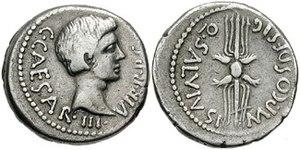
Quintus Salvidienus Rufus est un général romain du Iᵉʳ siècle av. J.-C. et l'un des plus proches conseillers ainsi que le général en chef d'Octavien pendant les premières années de son activité politique.